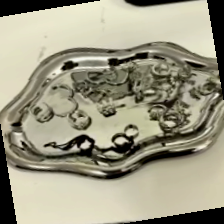
Label: no bracelet mod